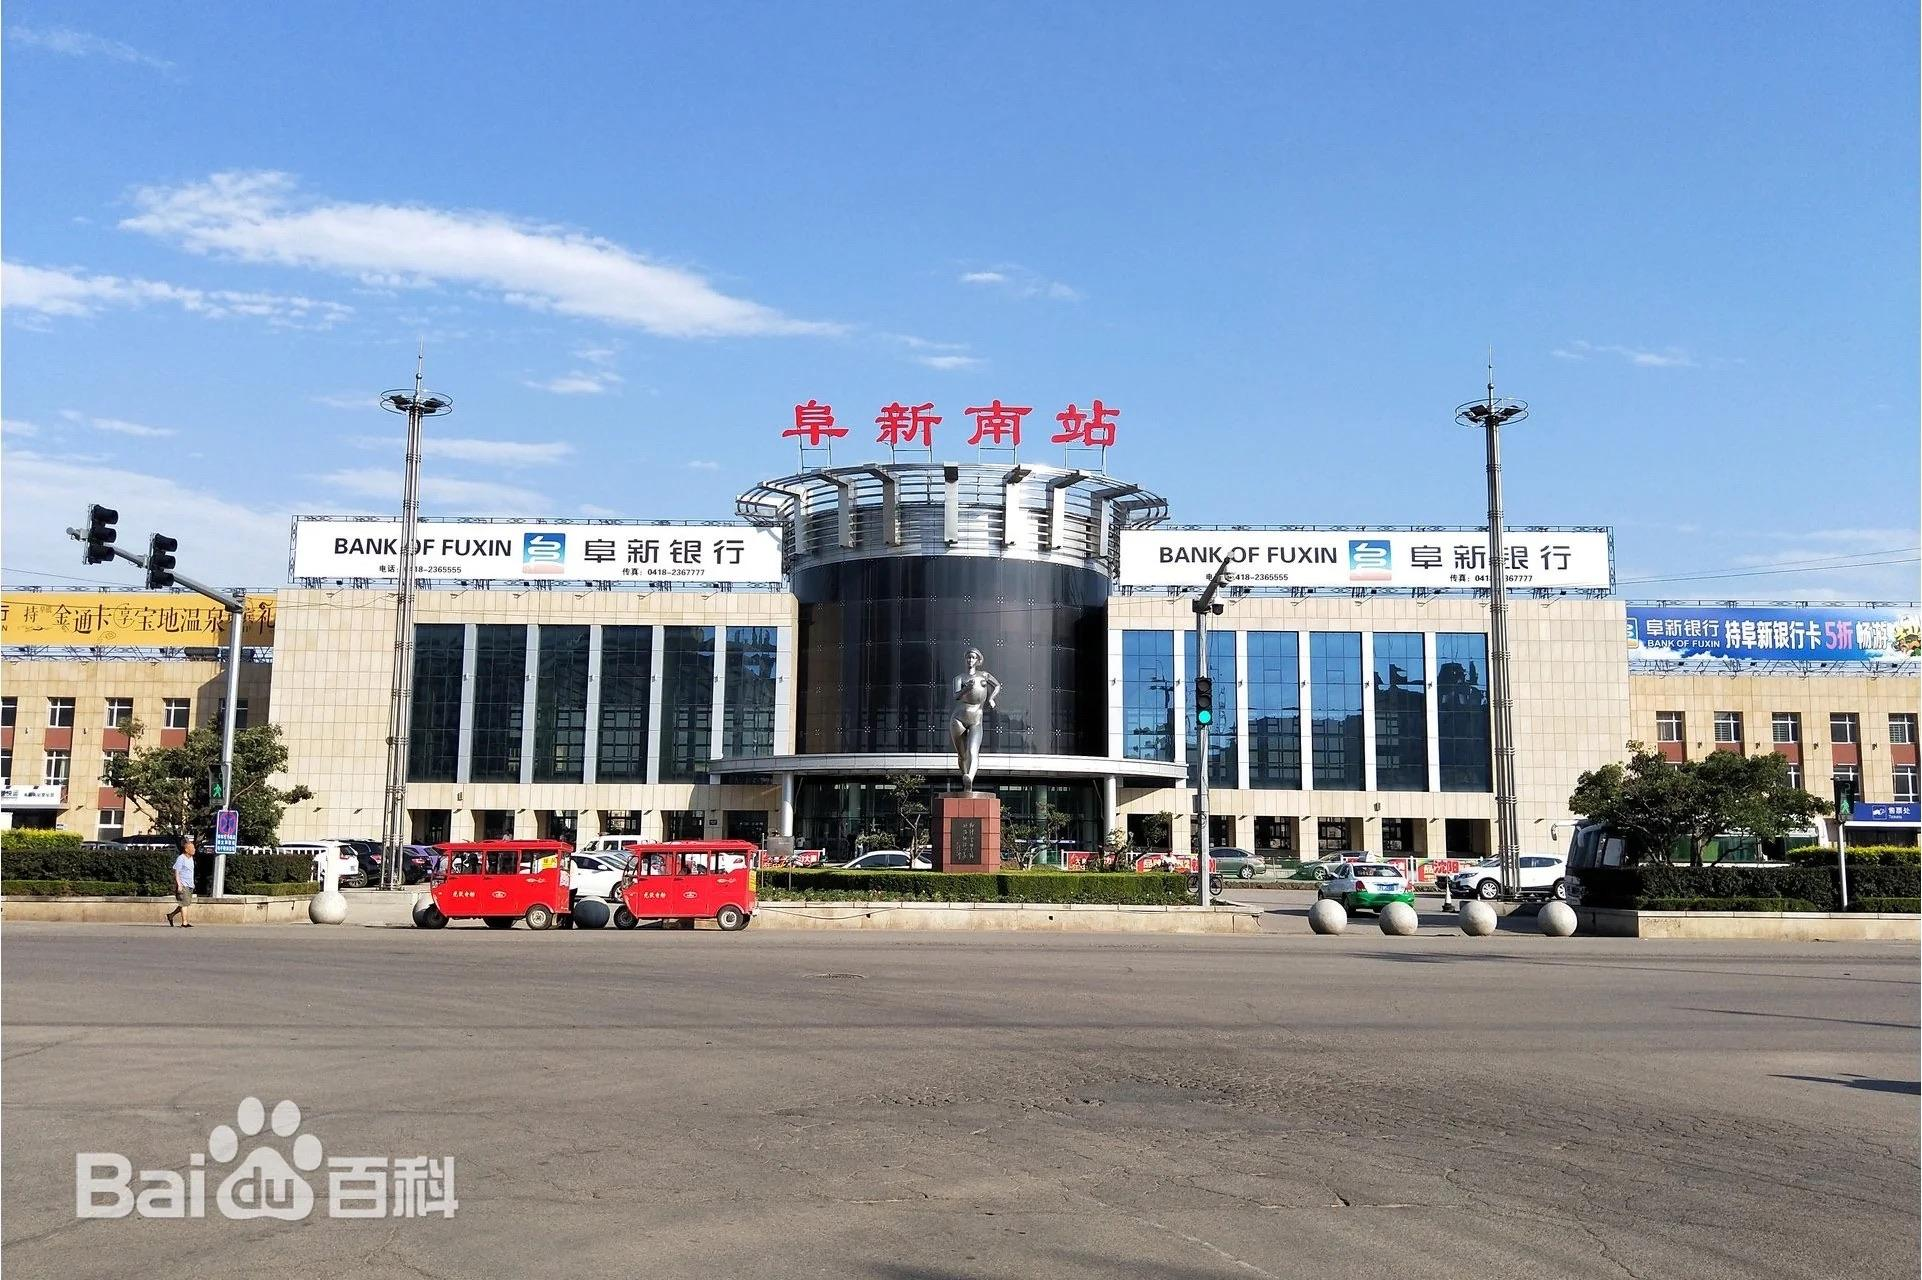
地标名称：阜新南站
所在城市：阜新市·海州区